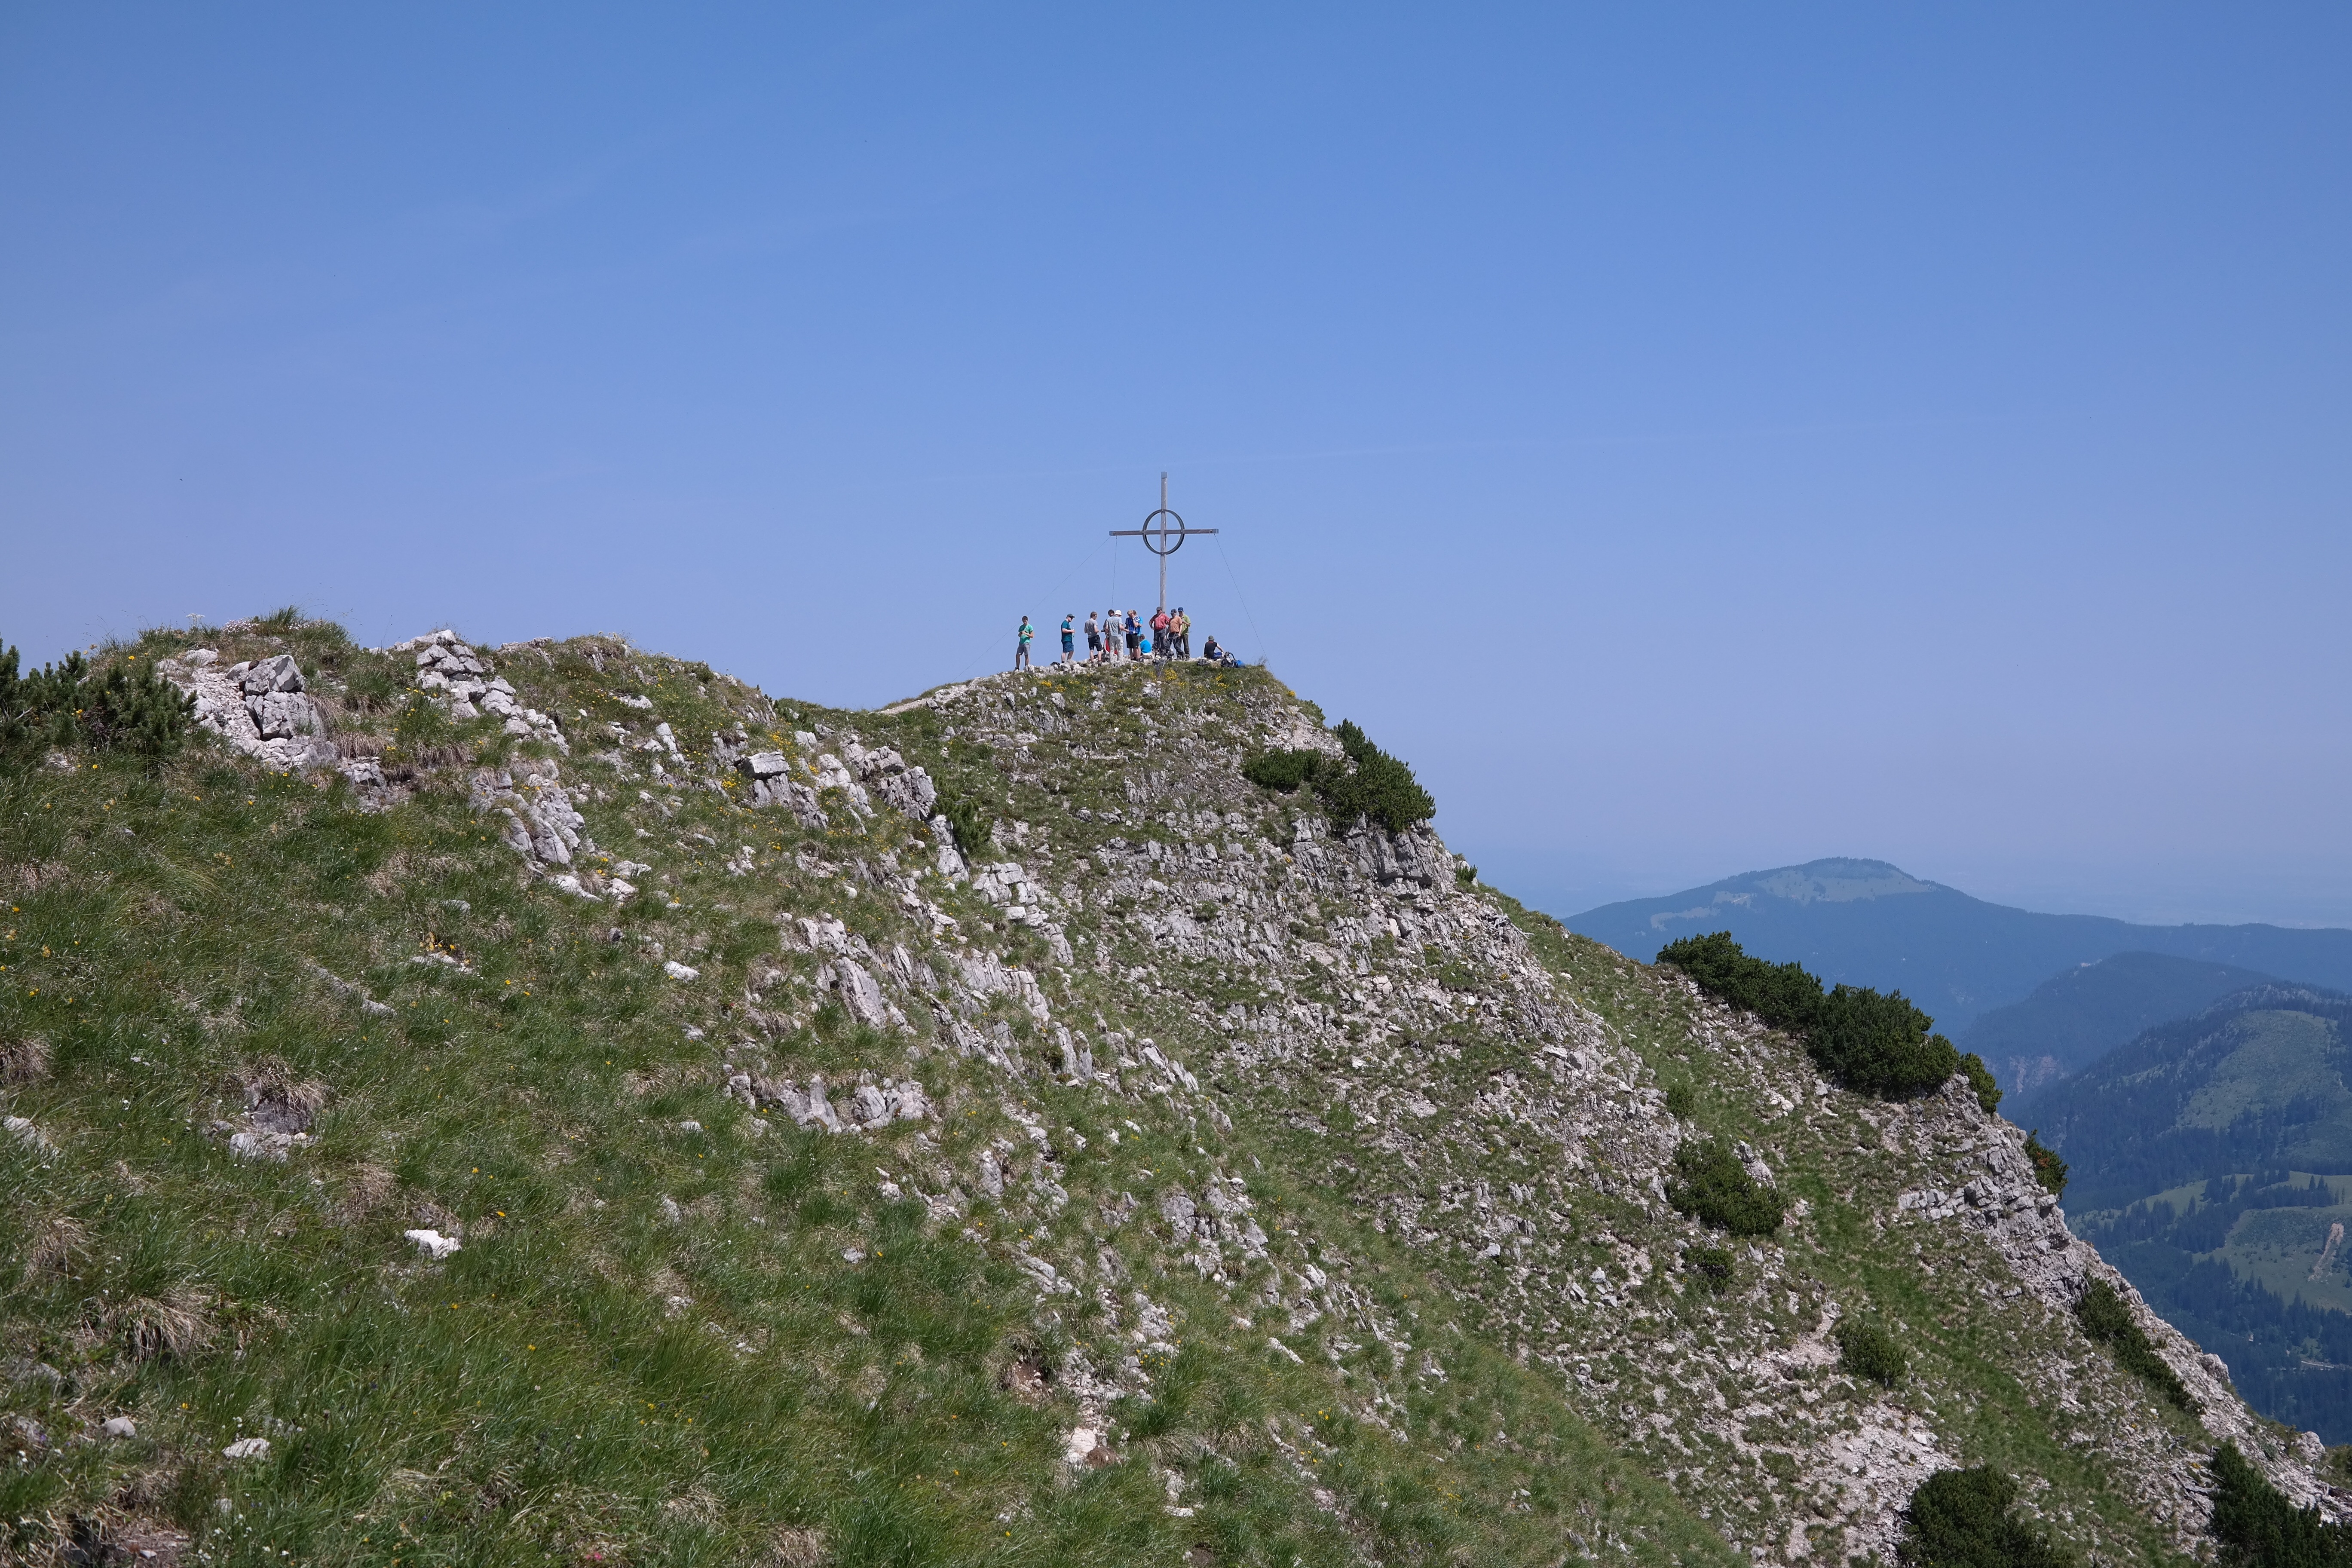
sea, wilderness, walking, mountain, hiking, trail, meadow, hill, flower, adventure, mountain range, cliff, alpine, terrain, ridge, summit, alps, plateau, ecosystem, landform, summit cross, allg u alps, geographical feature, mountainous landforms, h henweg, allgau, bschiesser